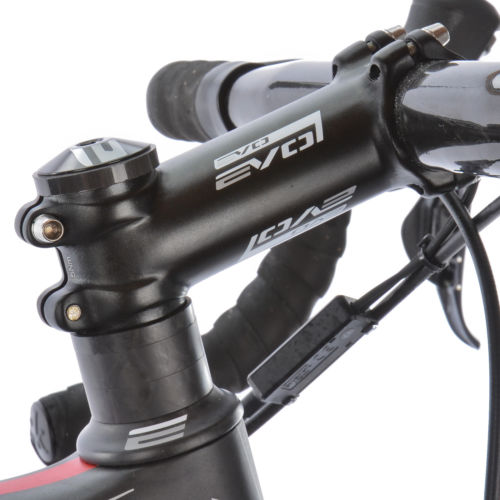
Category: bicycle